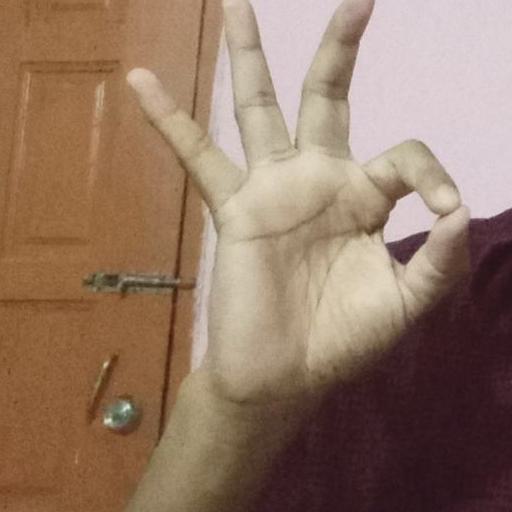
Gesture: ok